Dulles International Airport station

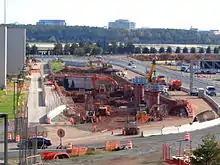
The Dulles Metro Station under construction in November 2013.

The funding and planning of Phase 2 through Dulles Airport continued while Phase 1 was being constructed. On April 6, 2011, the Metropolitan Washington Airports Authority (MWAA) board voted 9–4 to build an underground station away from the terminal, rather than an above-ground station away from the terminal, at an additional cost of $330 million. Construction of the underground station would have extended its expected opening to mid-2017. However, on July 20, 2011, the MWAA board reversed its previous vote and approved an above-ground station due to pressure from state and local officials to reduce overall project costs. In 2012, the Loudoun County Board of Supervisors voted 5 to 4 to extend the line to Dulles Airport and into the county.